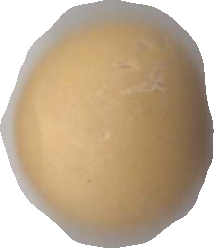
Variety: Dega